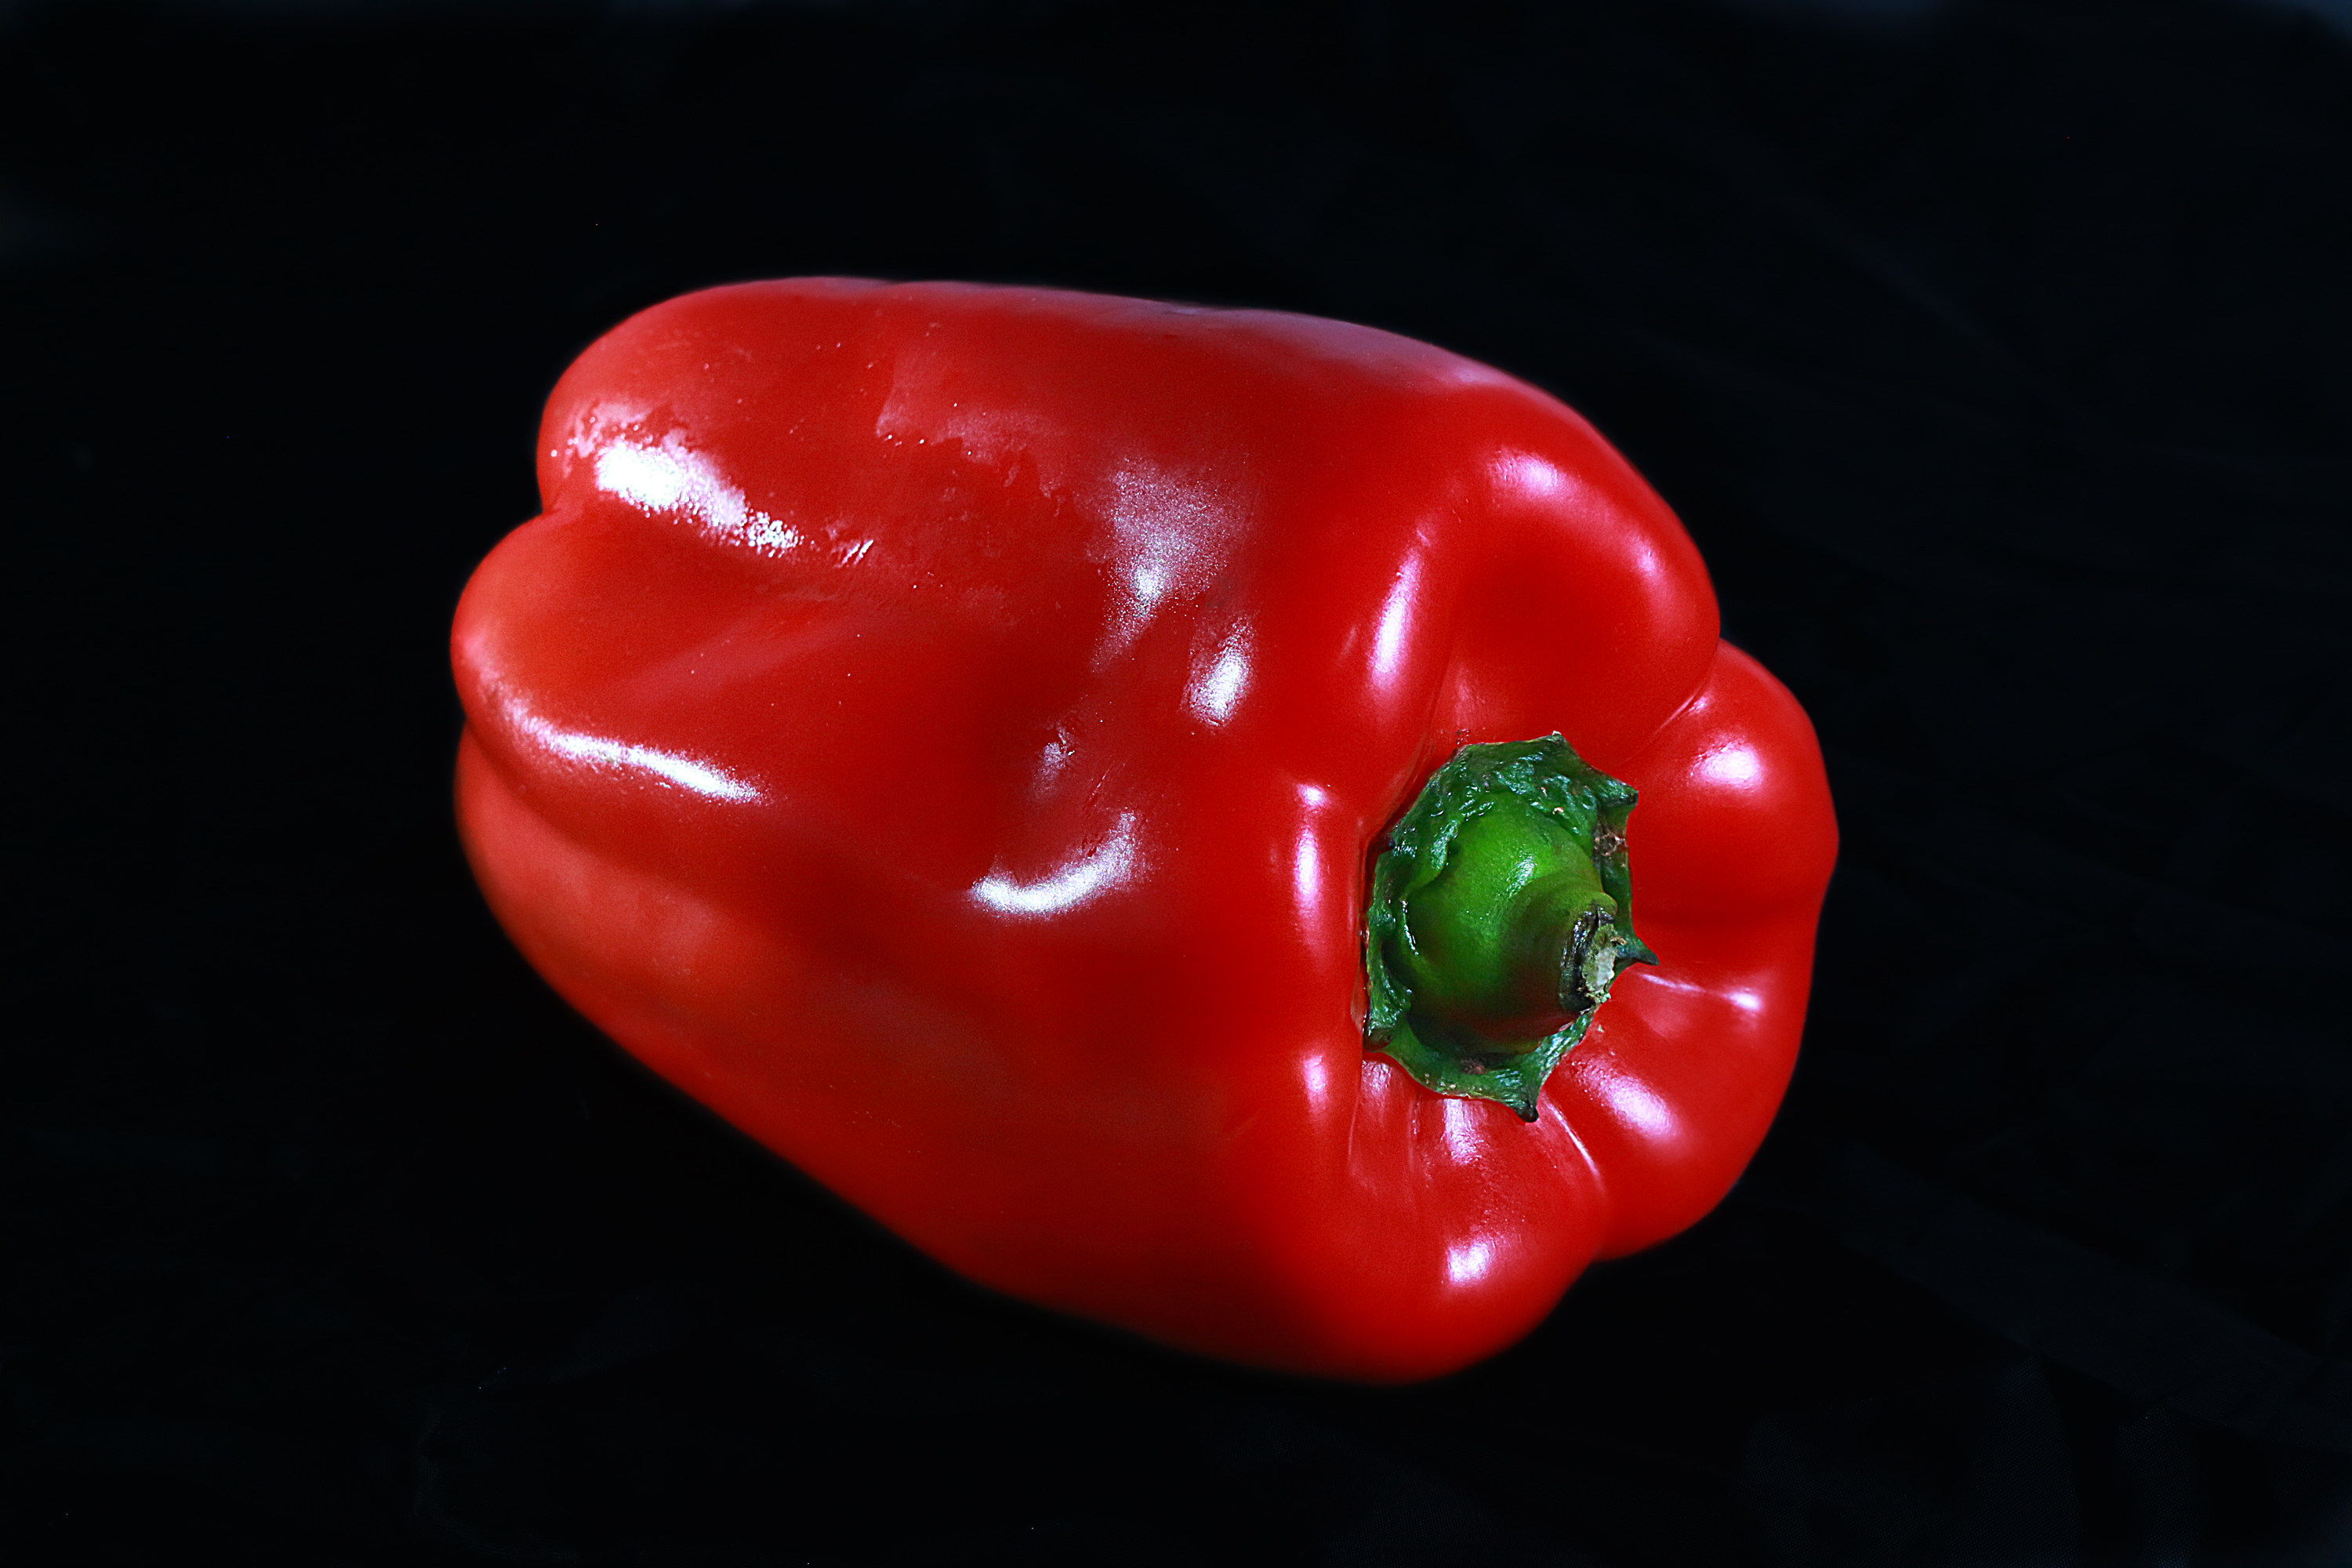
gastronomy, bell pepper, pimiento, red, red bell pepper, natural foods, bell peppers and chili peppers, paprika, plant, vegetable, piquillo pepper, peperoncini, chili pepper, capsicum, still life photography, habanero chili, food, vegan nutrition, nightshade family, tabasco pepper, produce, ingredient, local food, flowering plant, italian sweet pepper